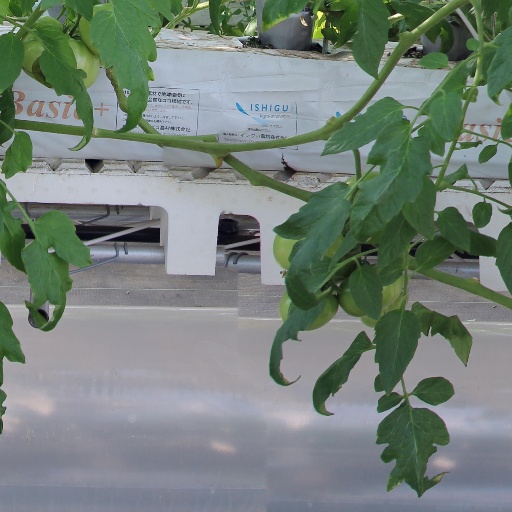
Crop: tomato